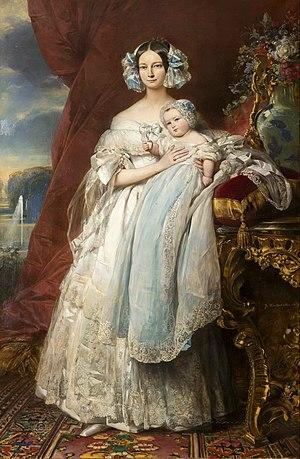
La duchesse d'Orléans tenant son fils, Philippe, comte de Paris
Louis Philippe Albert d'Orléans, comte de Paris, est le dernier prince royal de France, de 1842 à 1848. Prétendant orléaniste au trône de France de 1848 à 1873 sous le nom de Louis-Philippe II, puis de 1883 à 1894 sous celui de Philippe VII, c’est également un écrivain et un combattant de la guerre de Sécession.
Cet article est une liste des peintures de Franz Xaver Winterhalter. Winterhalter était un artiste allemand célèbre au XIXe siècle pour ses portraits de la royauté européenne. Ses œuvres font partie des collections des plus grands musées d'Europe et des États-Unis. Ses peintures véhiculent une atmosphère d'intimité, révélant une compréhension de l'esprit de la noblesse de l'époque, de son hédonisme, de son luxe et aussi de sa joie.